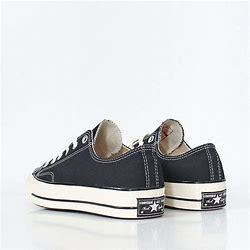
Brand: Converse
Model: Chuck Taylor All Star 70 Ox